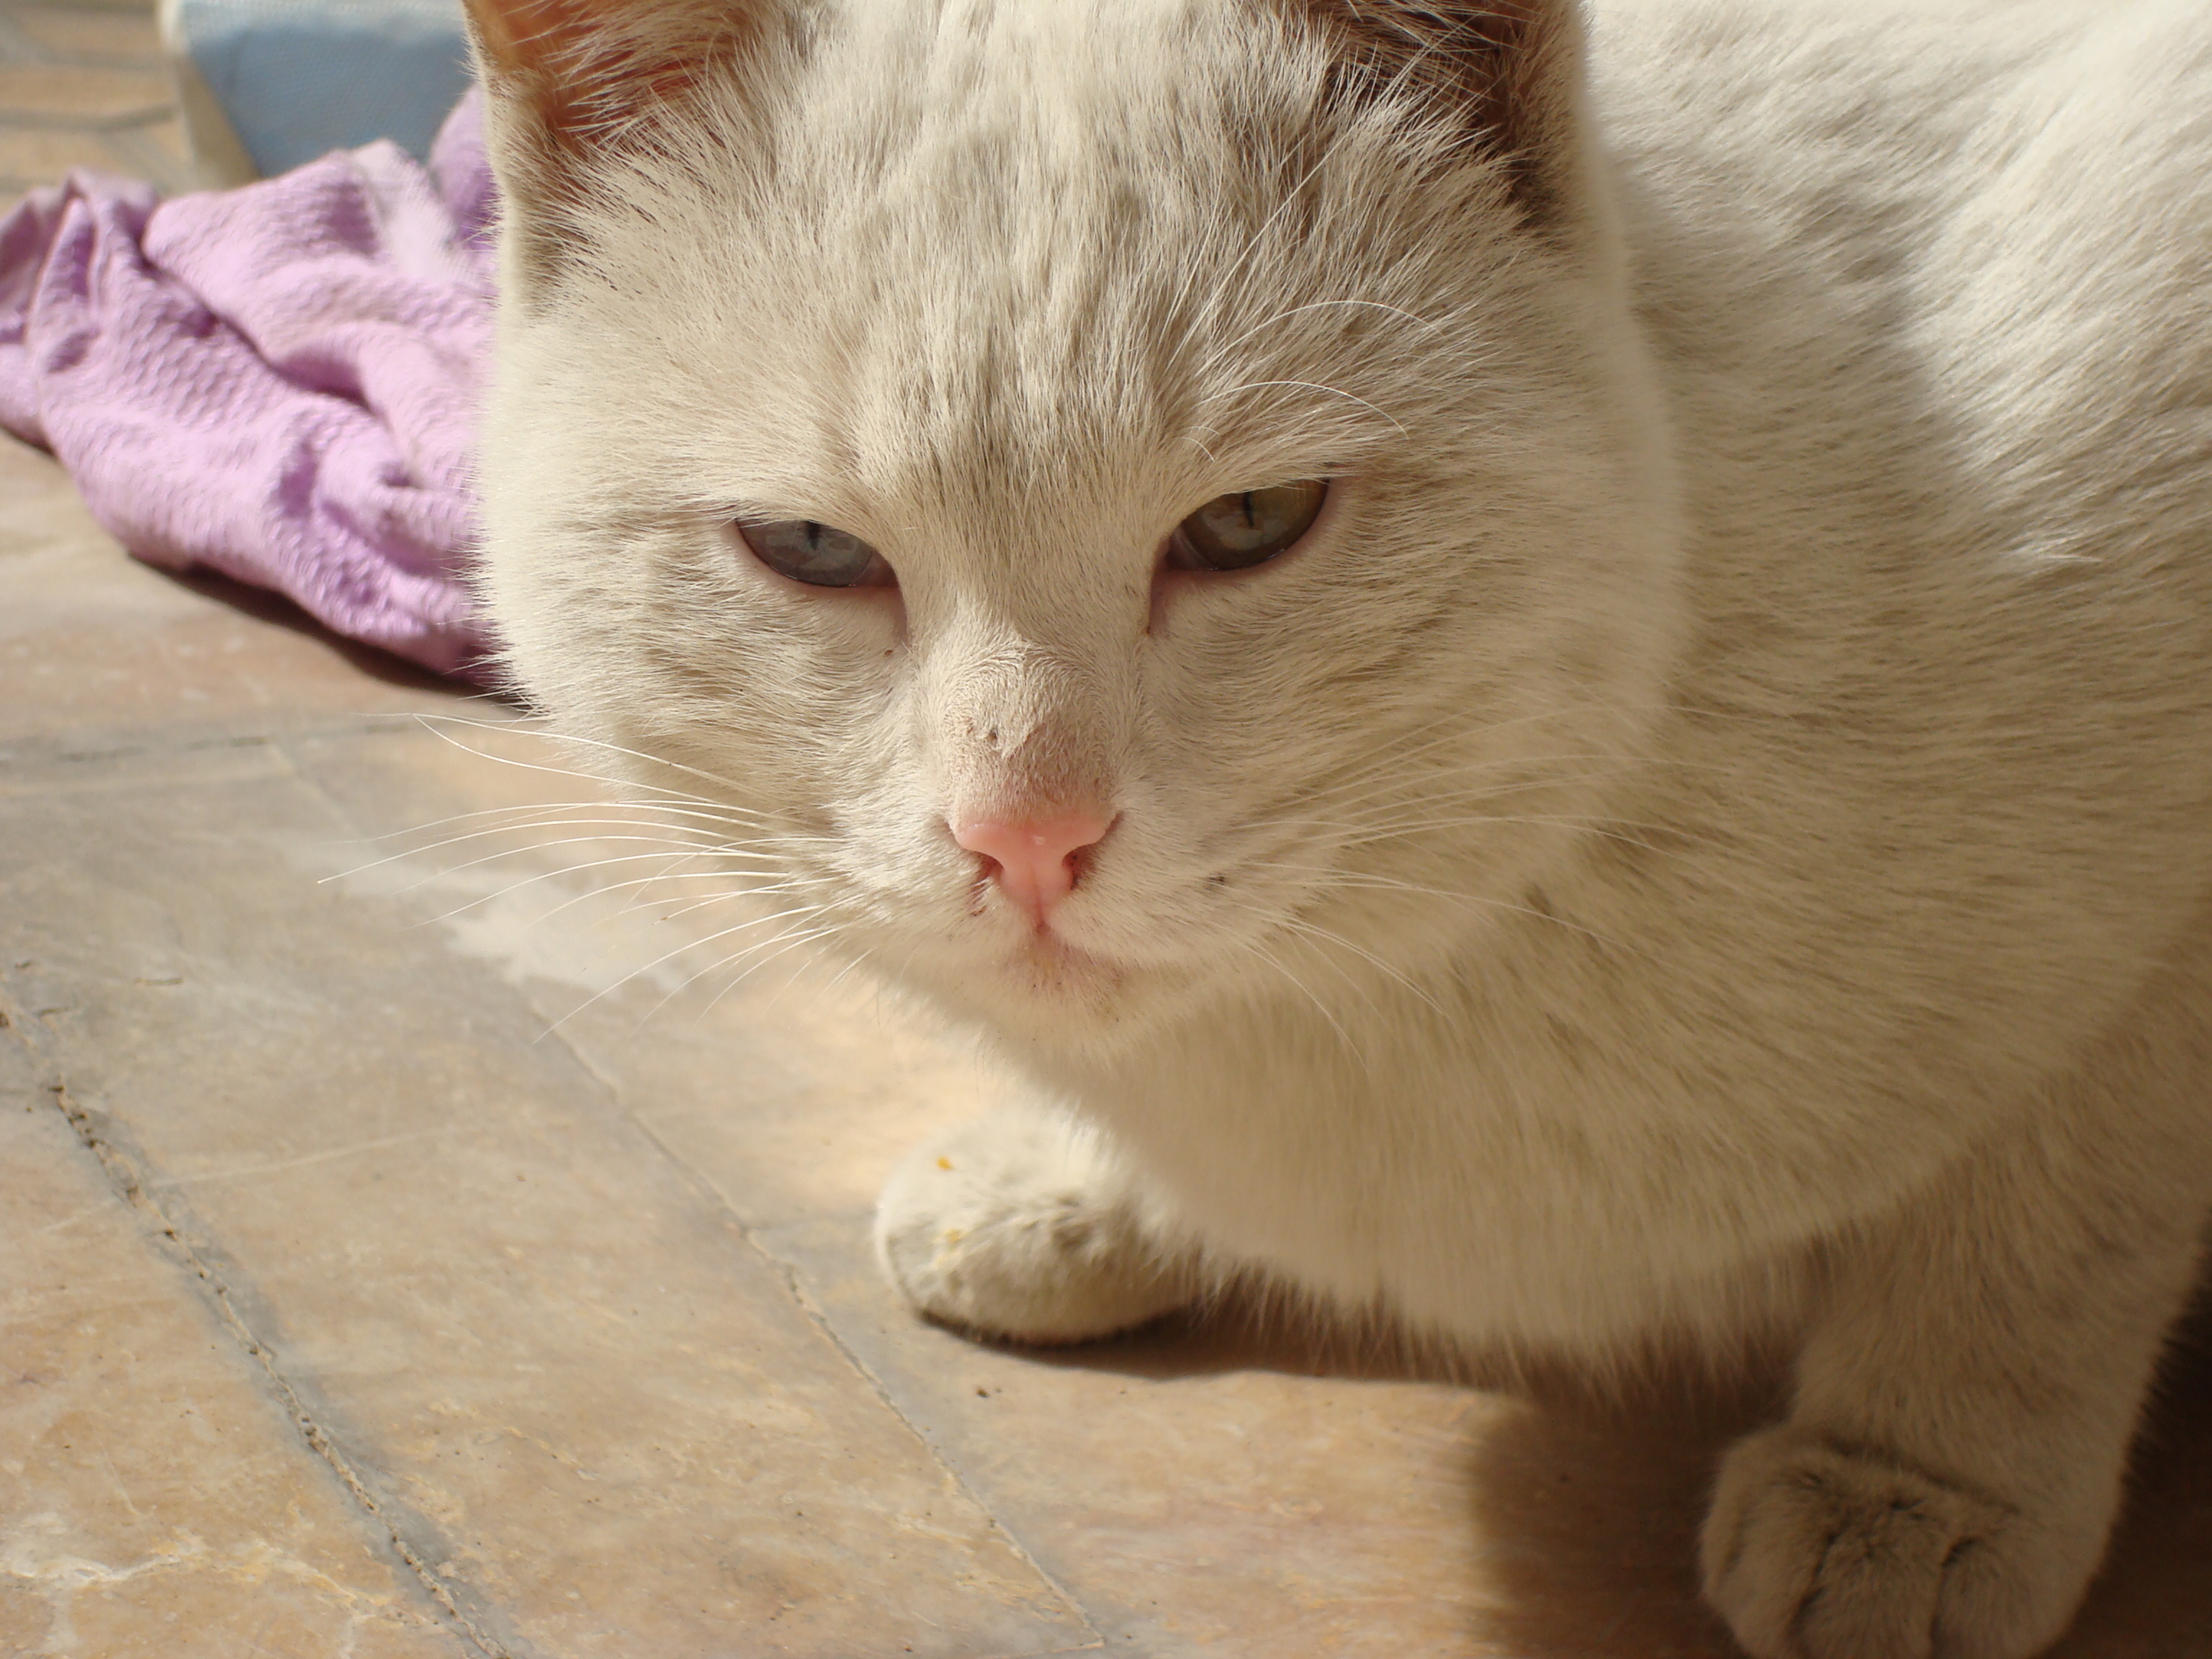
cat, kitty, small to medium sized cats, mammal, whiskers, felidae, nose, domestic short haired cat, carnivore, eye, aegean cat, turkish van, Arabian mau, snout, khao manee, european shorthair, fur, asian, burmilla, turkish angora, kitten, fawn, Ojos azules, british semi longhair, german rex, ear